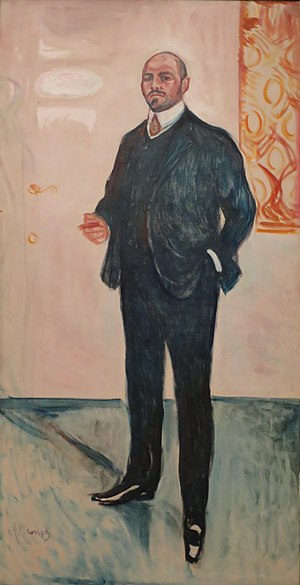
Walther Rathenau
Walther Rathenau var en tysk industrialist, politiker og forfatter, som var Tysklands udenrigsminister under Weimarrepublikken.